John C. Schricker House

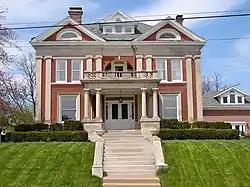

The John C. Schricker House is a historic building located in the West End of Davenport, Iowa, United States. It was individually listed on the National Register of Historic Places in 1983. The following year, it was included as contributing property in the Riverview Terrace Historic District.